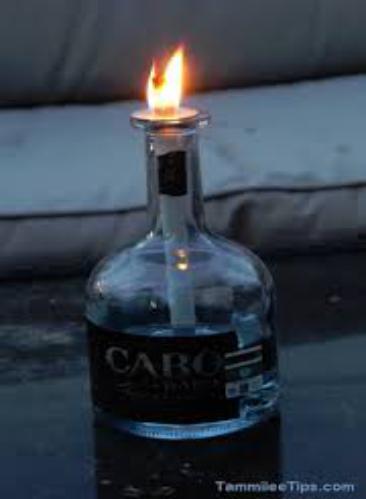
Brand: Cabo Wabo
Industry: Food